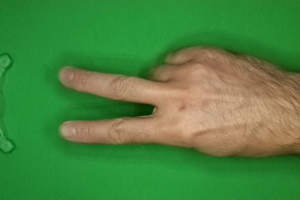
Label: scissors